Yamaguchi Station (Aichi)

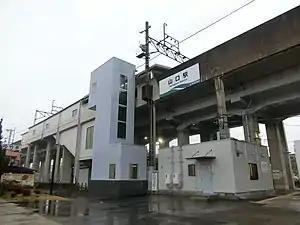
Yamaguchi Station in March 2018

is a railway station in the city of Seto, Aichi Prefecture, Japan, operated by the third sector Aichi Loop Railway Company.